Babia Wieś Street, Bydgoszcz

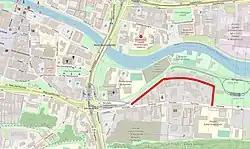
Street view westward

Located in the Babia Wieś District, the Babia Wieś Street is a half-kilometre-long alley extending along the Brda River, close to downtown Bydgoszcz in Kuyavian-Pomeranian, Poland. The street runs between Toruńska Street and the Brda River, running parallel to the east–west direction. It has a curved shape, and crosses Toruńska Street at both tips.